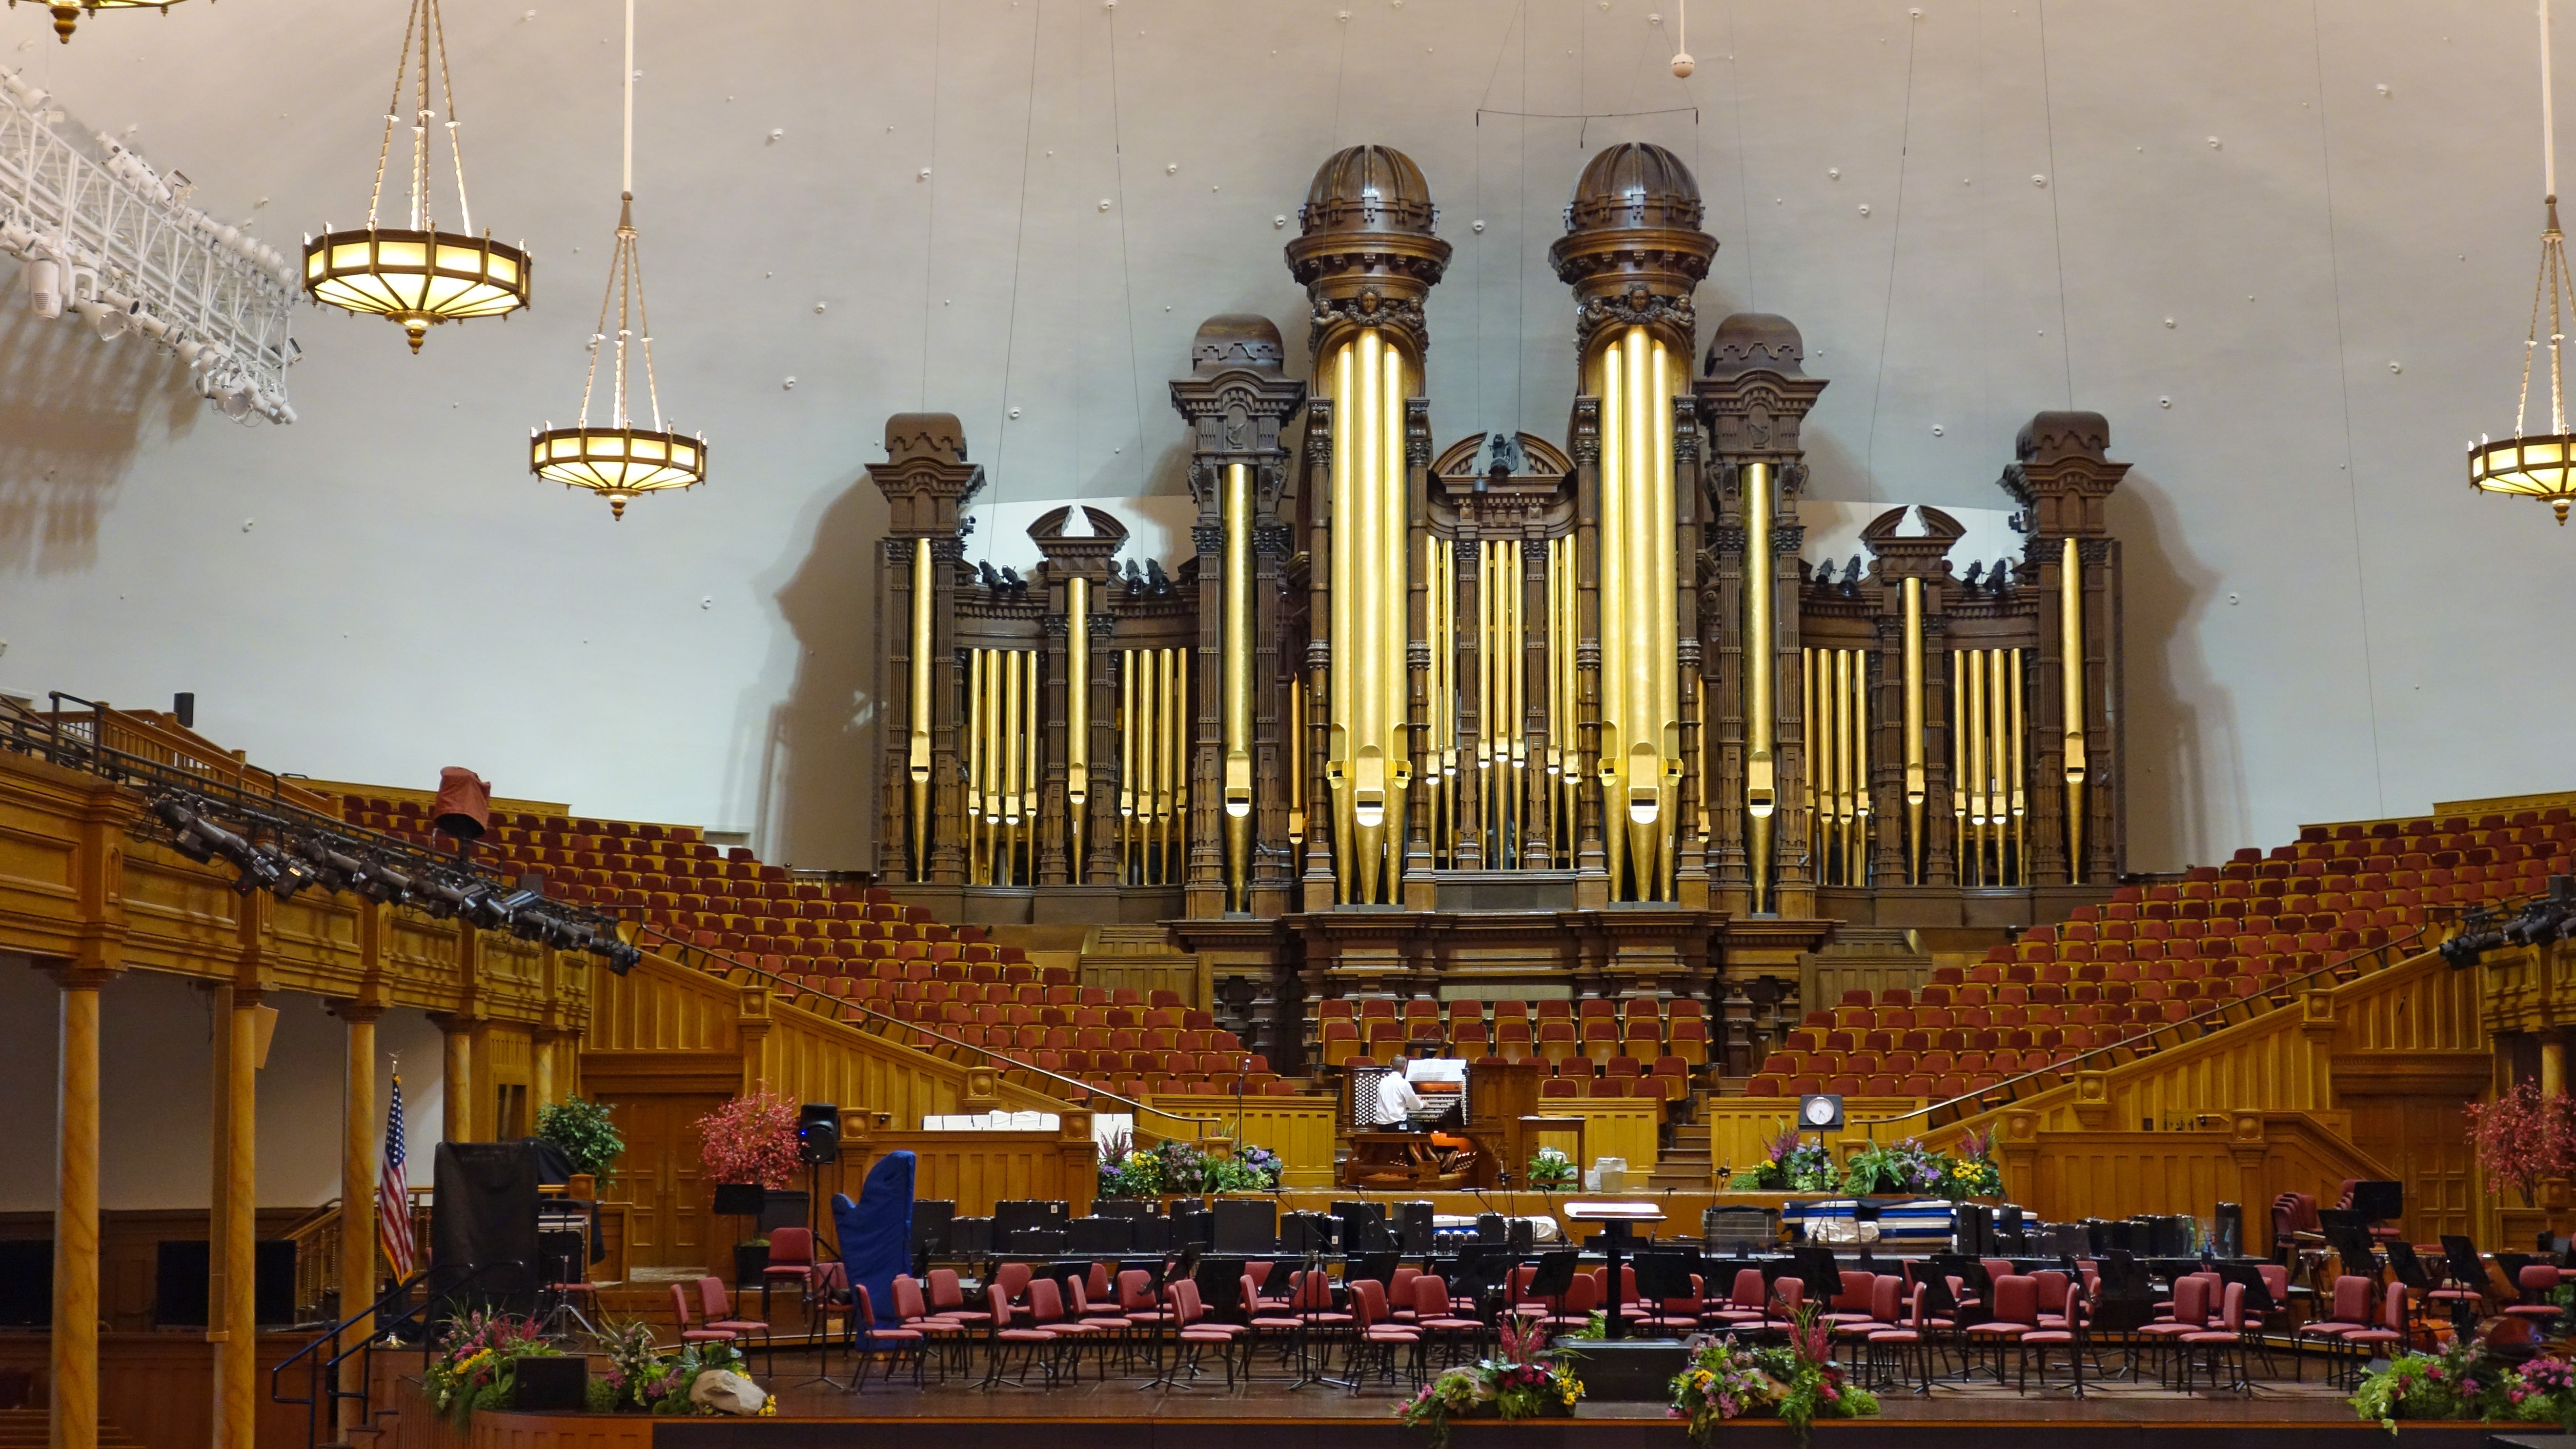
building, palace, religion, church, cathedral, place of worship, musical instrument, temple, faith, utah, organ, salt lake city, church organ, ancient history, pipe organ, mormons